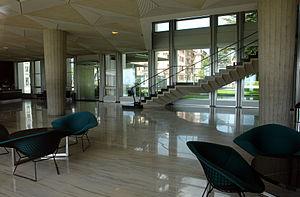
Jean André Tschumi est un architecte suisse, professeur à l'École polytechnique fédérale de Lausanne.